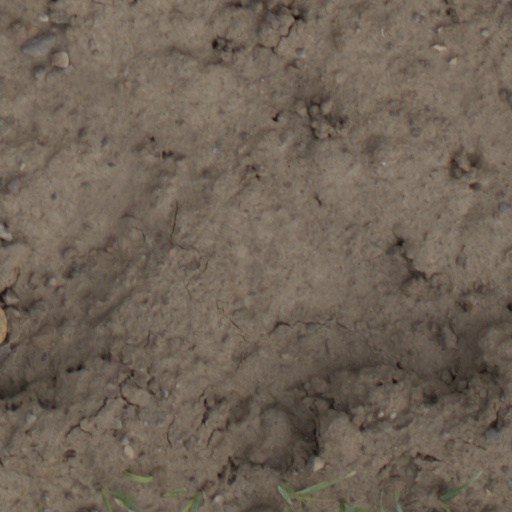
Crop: wheat